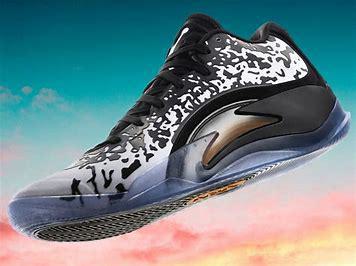
Brand: Jordan
Model: Zion 3